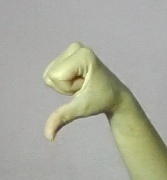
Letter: waw